Honolulu County, Hawaii

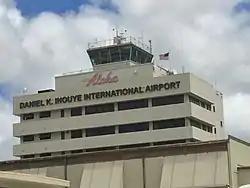
Honolulu International Airport

The Hawaii Department of Public Safety operates three prisons, including the Halawa Correctional Facility, the Waiawa Correctional Facility, and the Women's Community Correctional Center, on the island of Oʻahu in the City and County of Honolulu. In addition the Oʻahu Community Correctional Center, the jail on Oʻahu, is in the county.